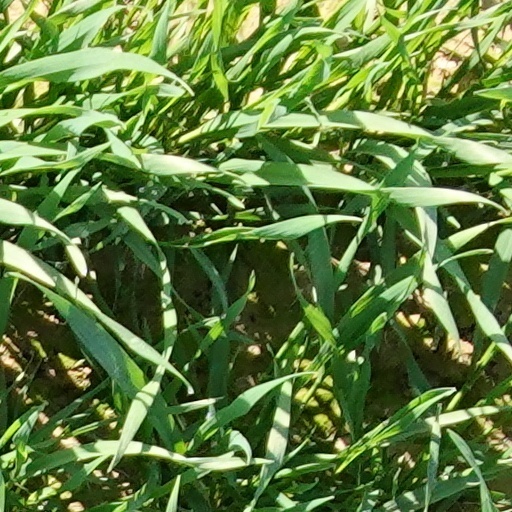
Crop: wheat